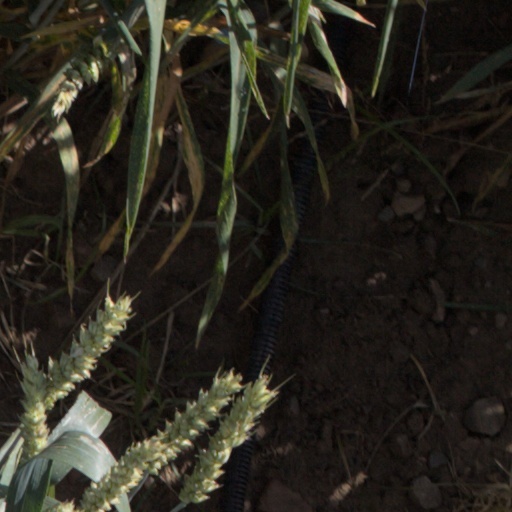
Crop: wheat